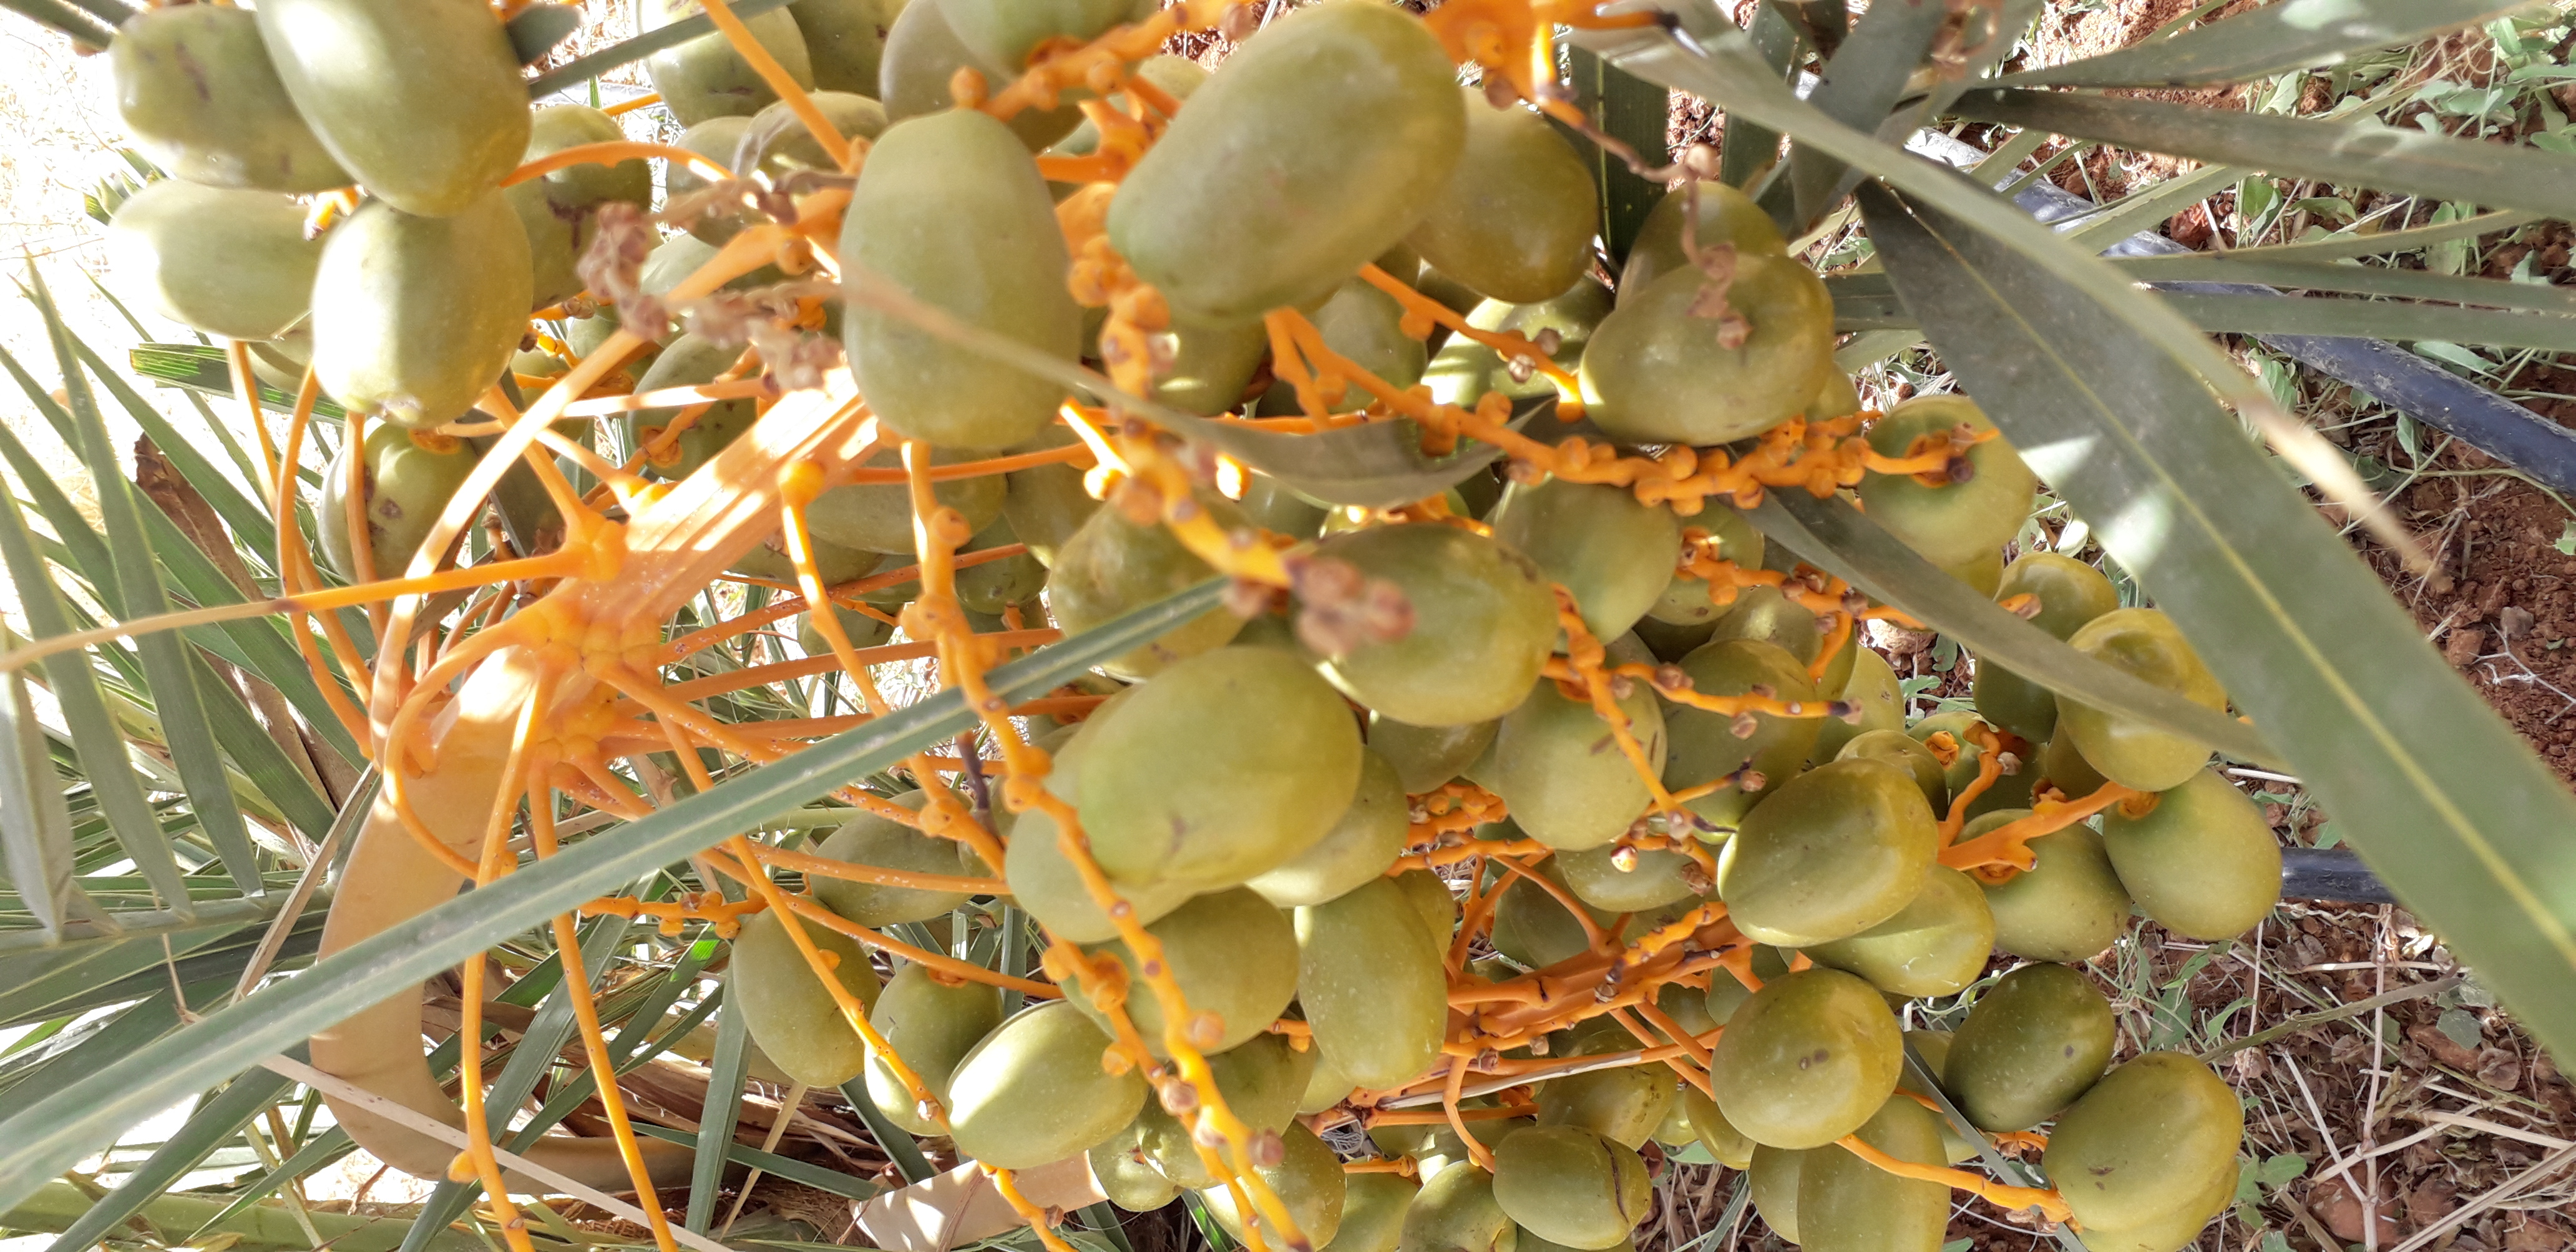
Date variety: Boufagous